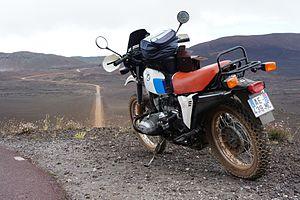
BMW R80 G/S de 1981. Photo prise dans la plaine des sables, ile de la Réunion, France
Le trail, de l'anglais « chemin » ou « piste », désigne à la fois les courses de motos en pleine nature et les motos destinées à cet usage, pouvant circuler aussi bien sur route qu'en tout-terrain. Ces deux-roues double-usage existent dans toutes les cylindrées et leur prix, généralement bon marché, peut s'envoler dans le cas de modèles haut de gamme, équipés de nombreuses options et pourvus d'une électronique embarquée très évoluée.
La R 80 G/S est un modèle de motocyclette produit par le constructeur allemand BMW dans les années 1980.